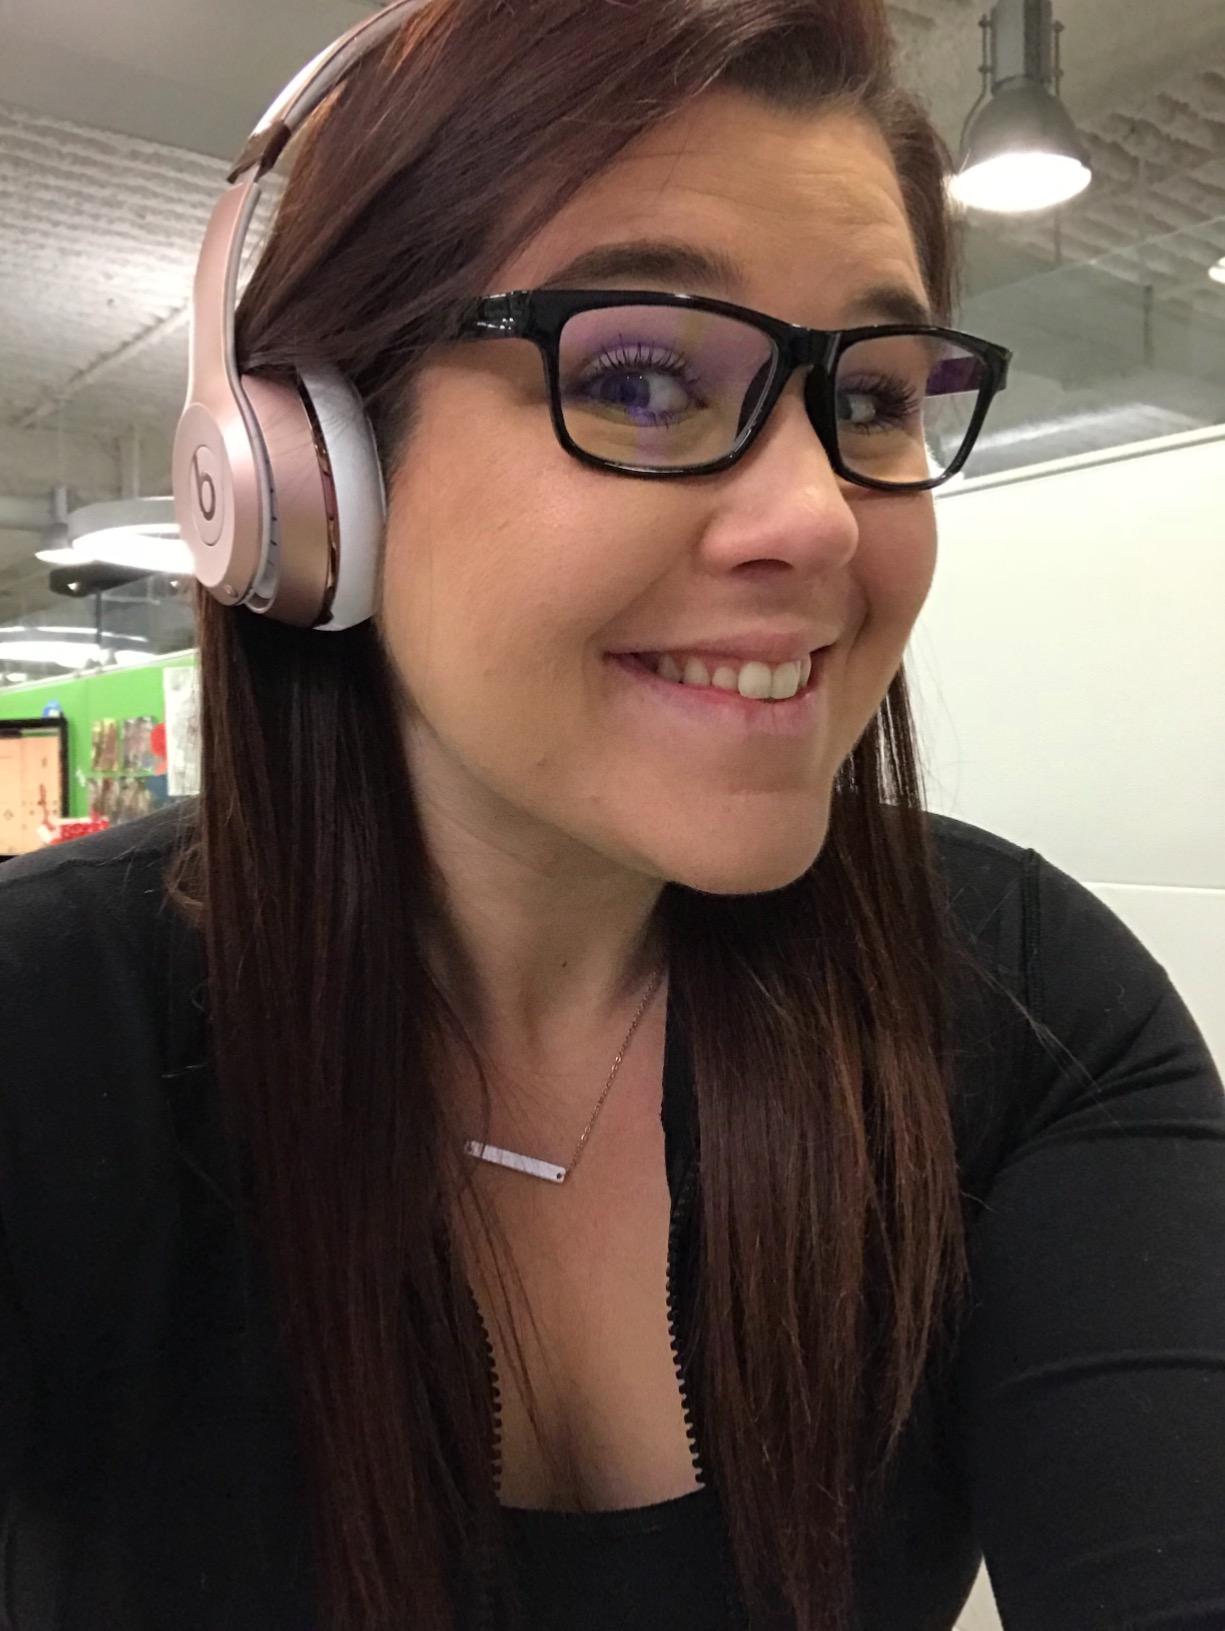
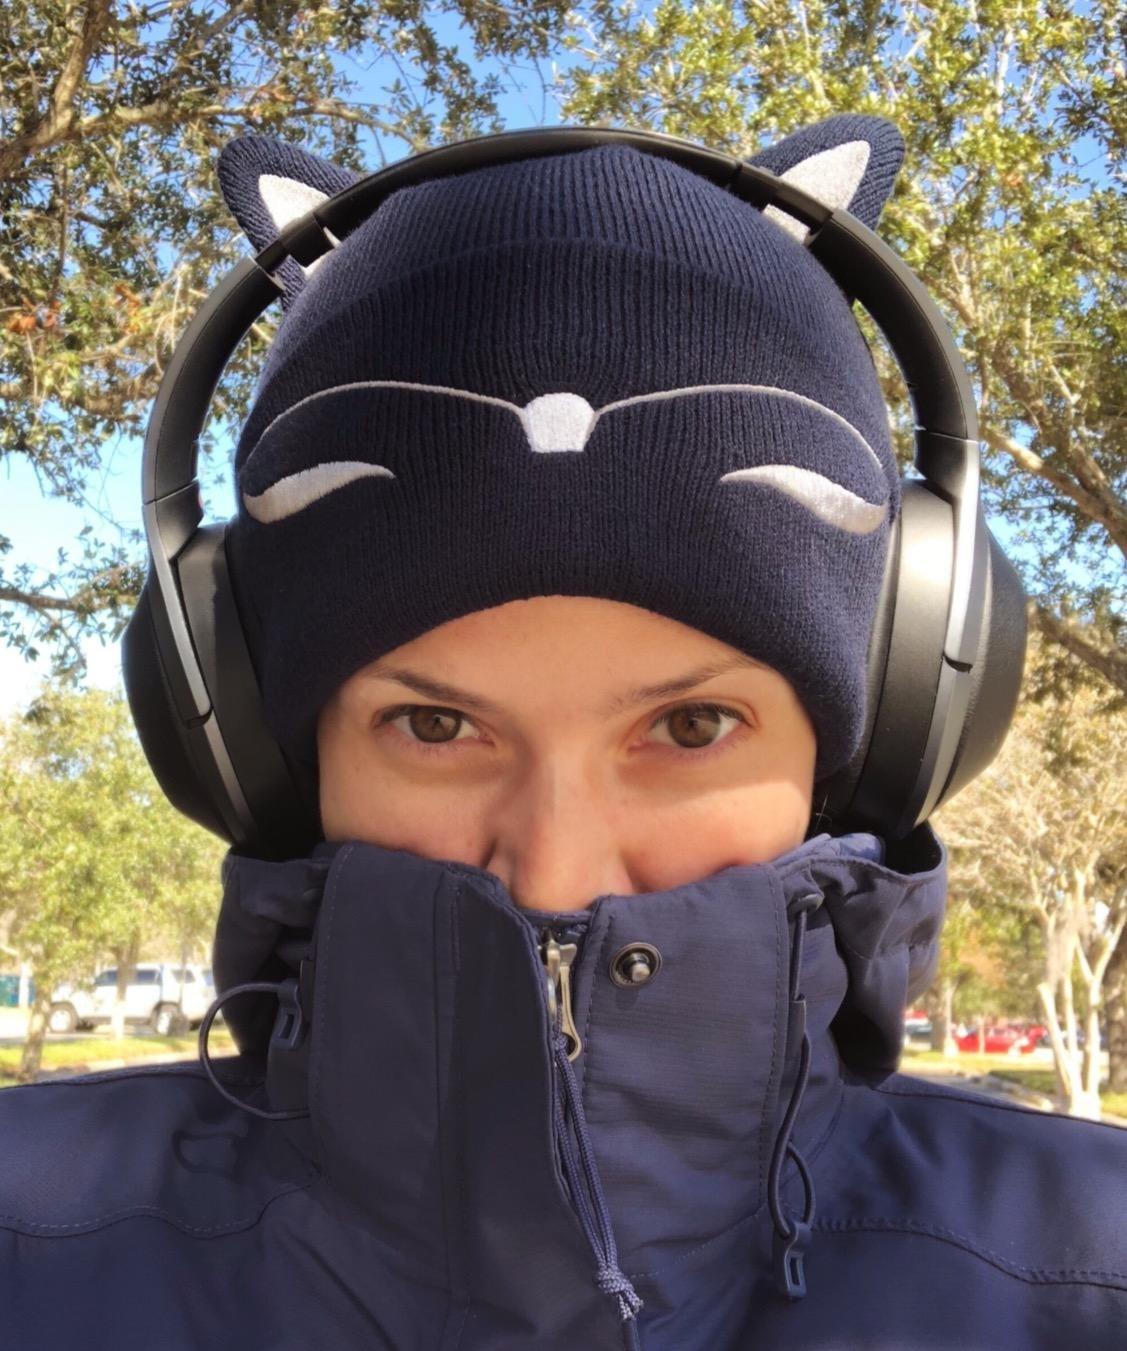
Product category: headphones
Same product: no